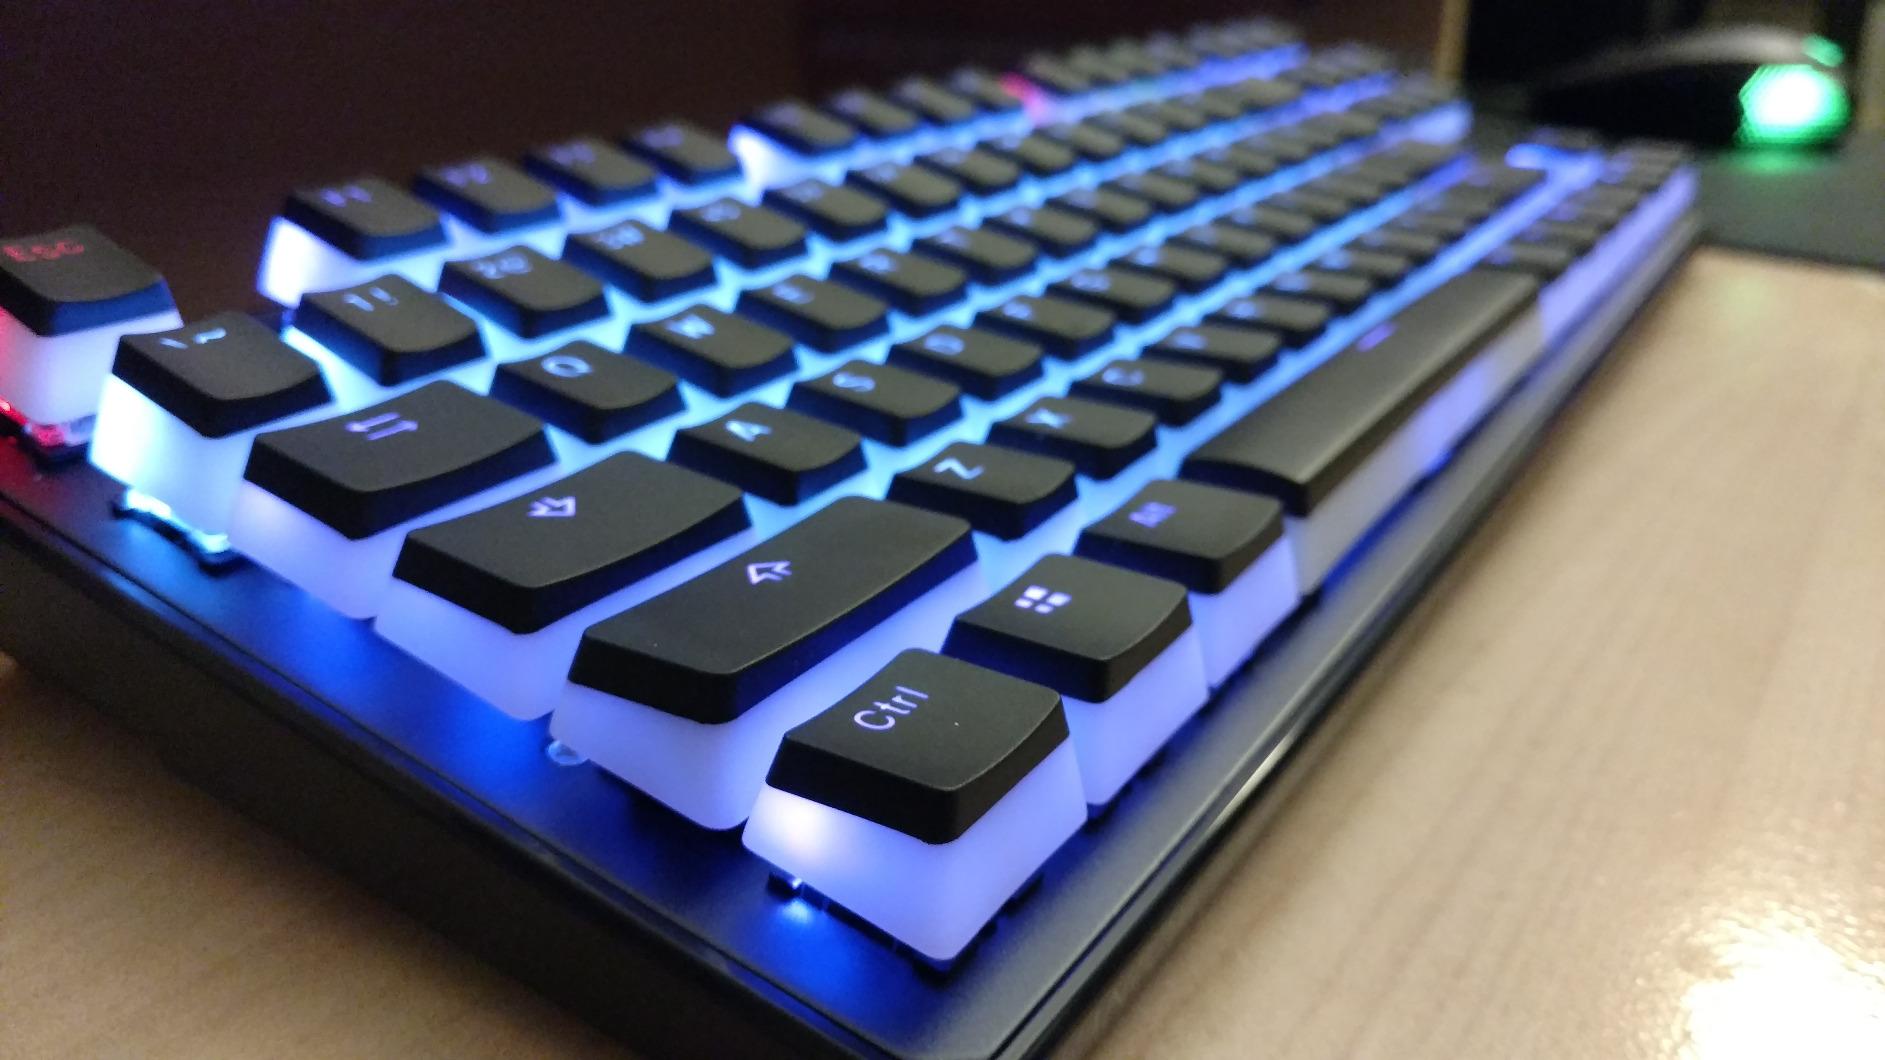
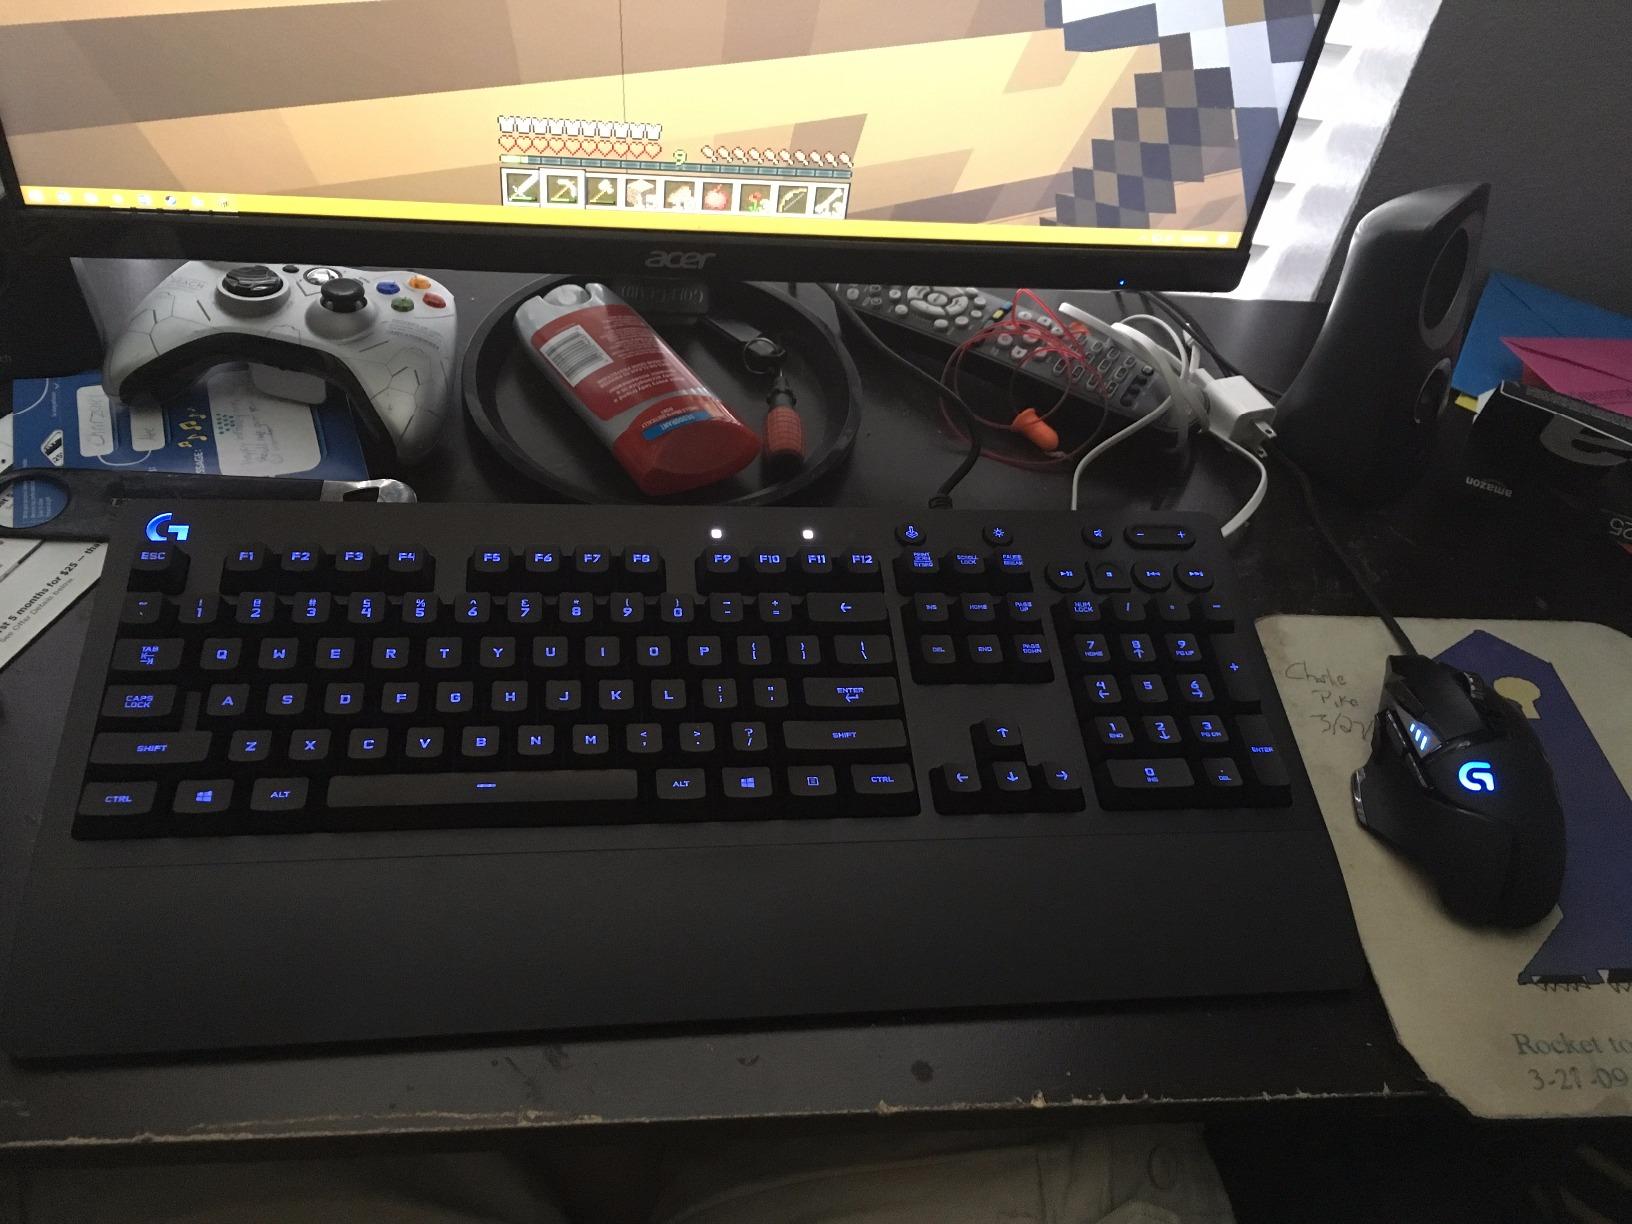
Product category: keyboard
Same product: no